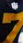
Number: 7